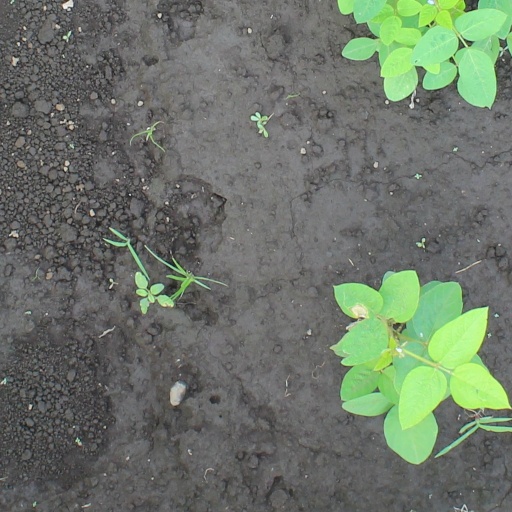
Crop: soybean